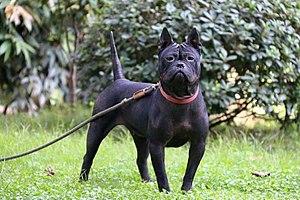
Le chien chinois de Chongqing, connu sous le nom de Chien de ville de l'Est du Sichuan en Chine, est une race de chien originaire du Sichuan et de Chongqing. C'est une race assez rare et très peu connue hors de sa région d'origine. Il en existe quelques élevages aux États-Unis où des passionnés essaient de le faire connaître.